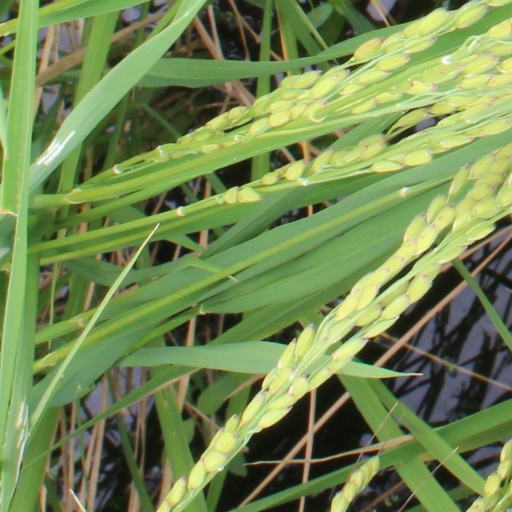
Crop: rice